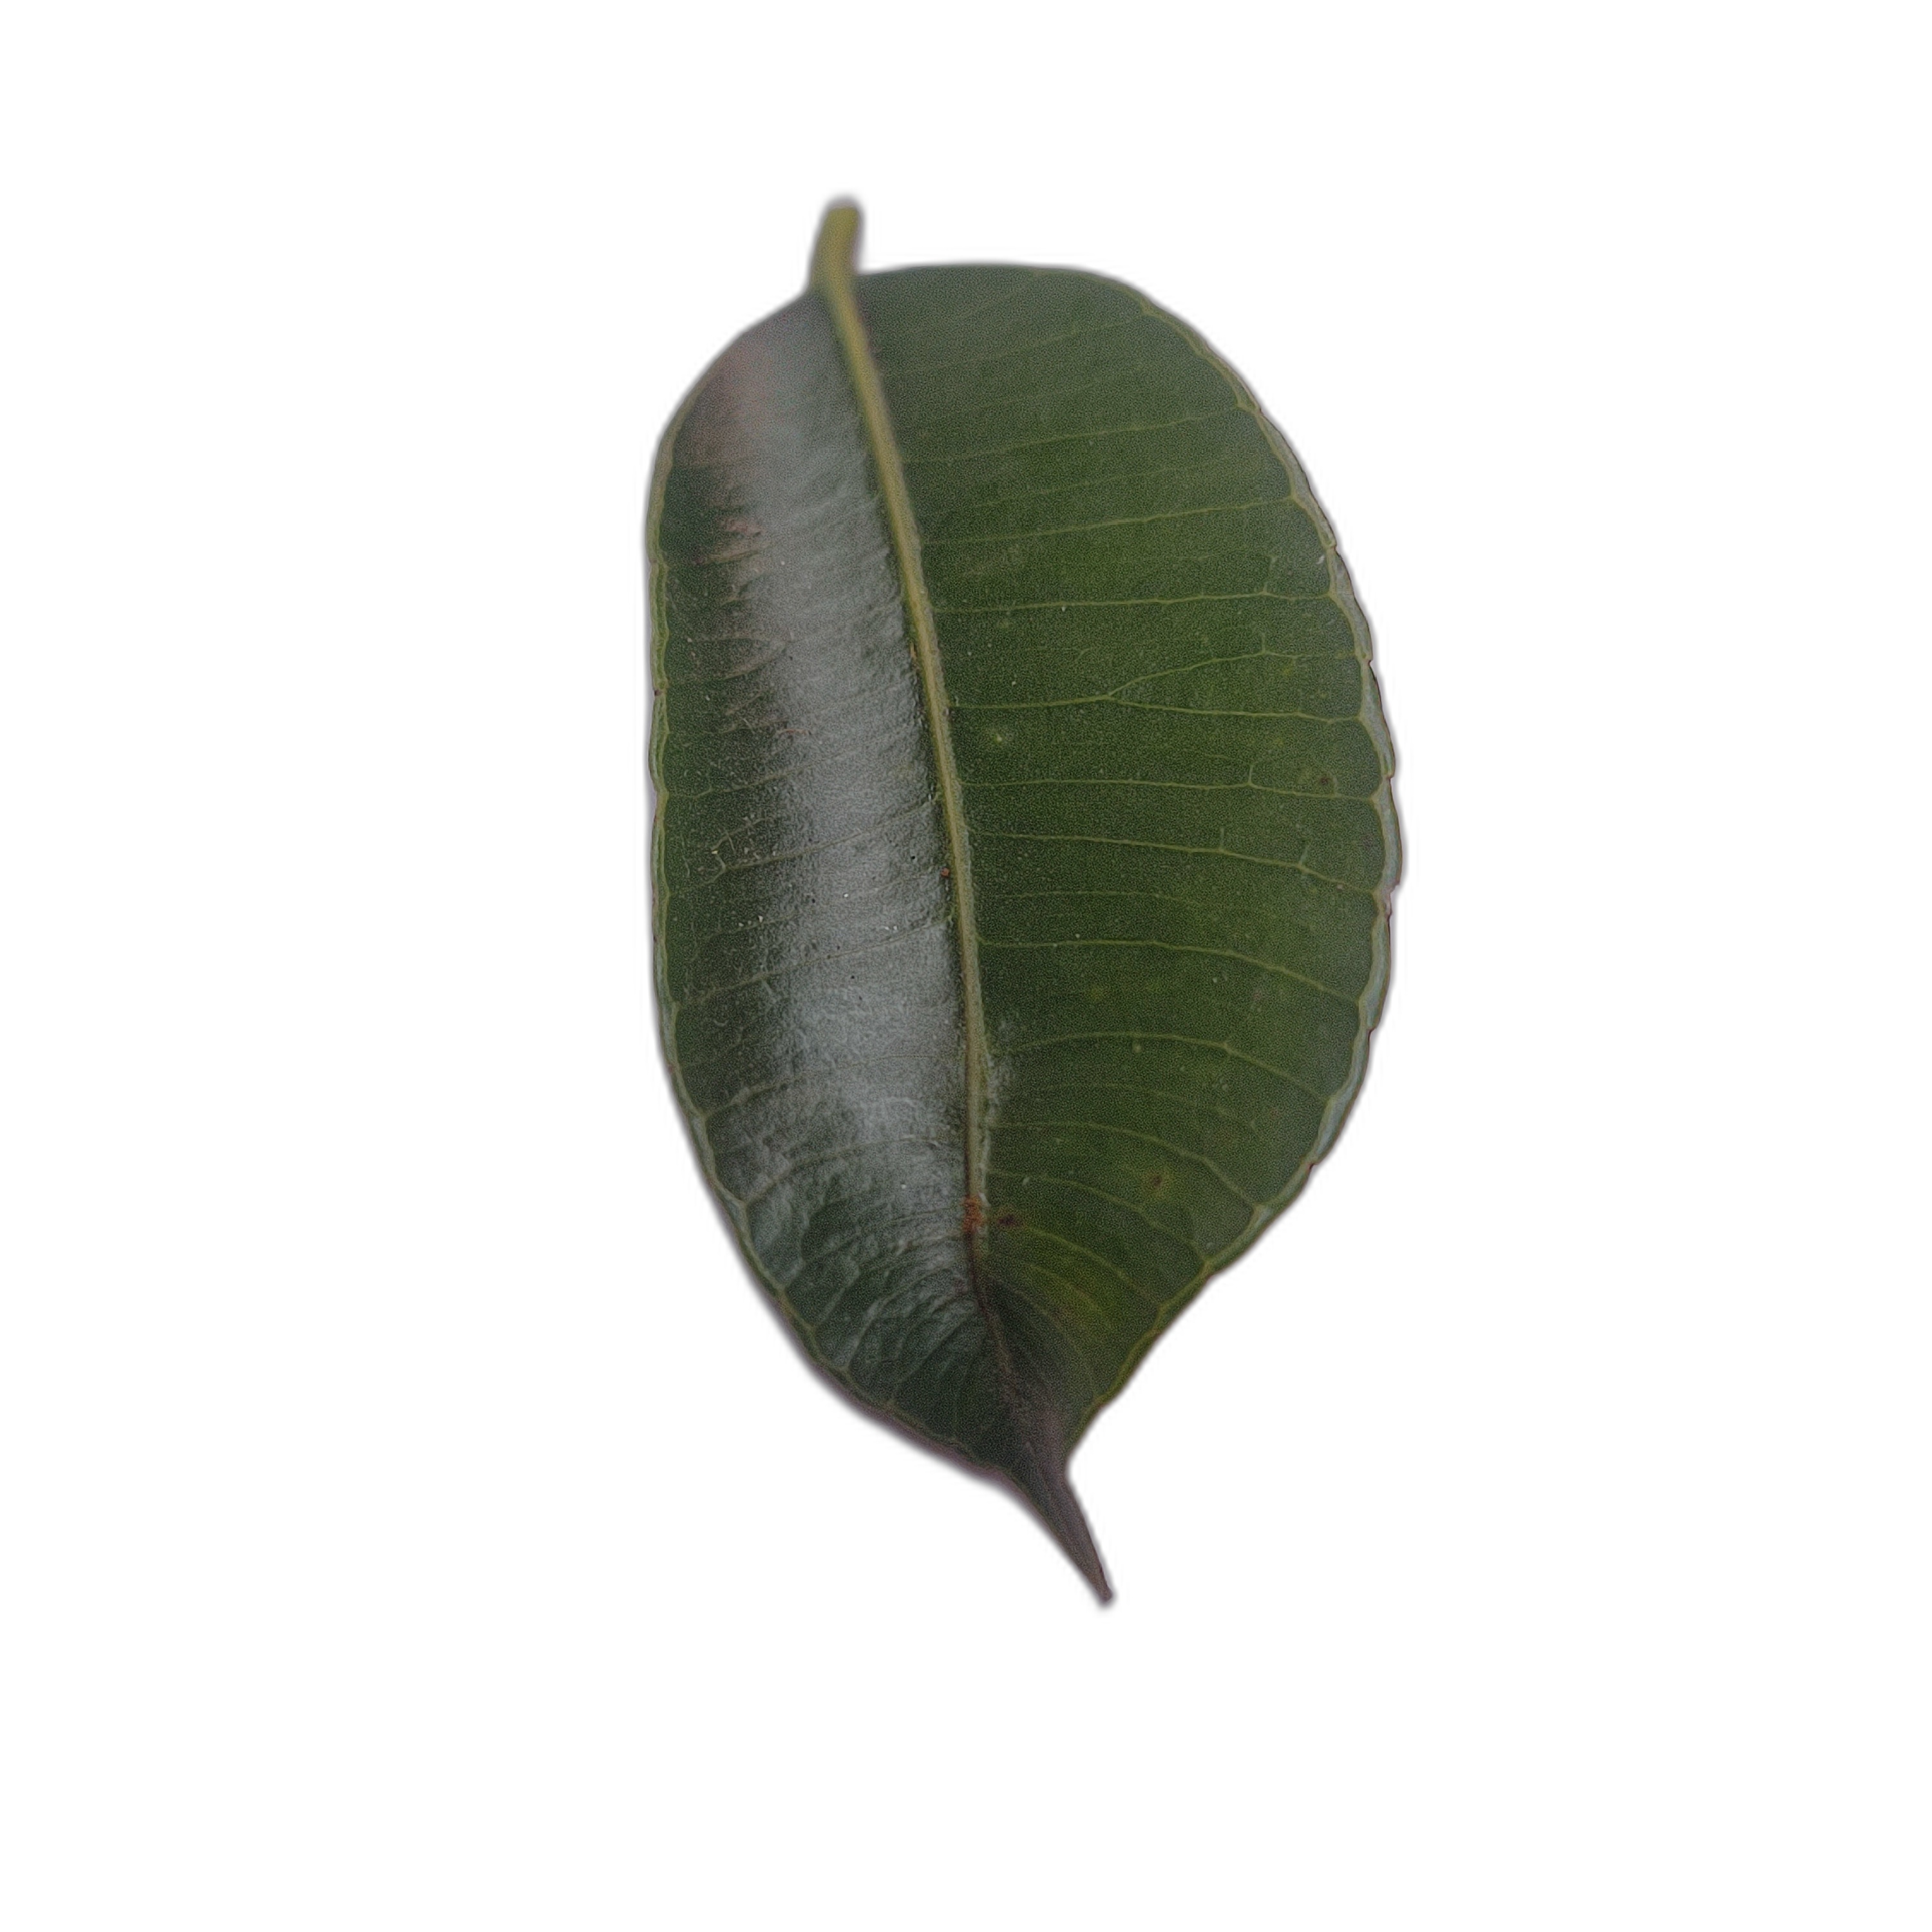
Label: healthy